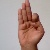
The image shows a hand gesture representing the letter 'F' in Indian Sign Language.